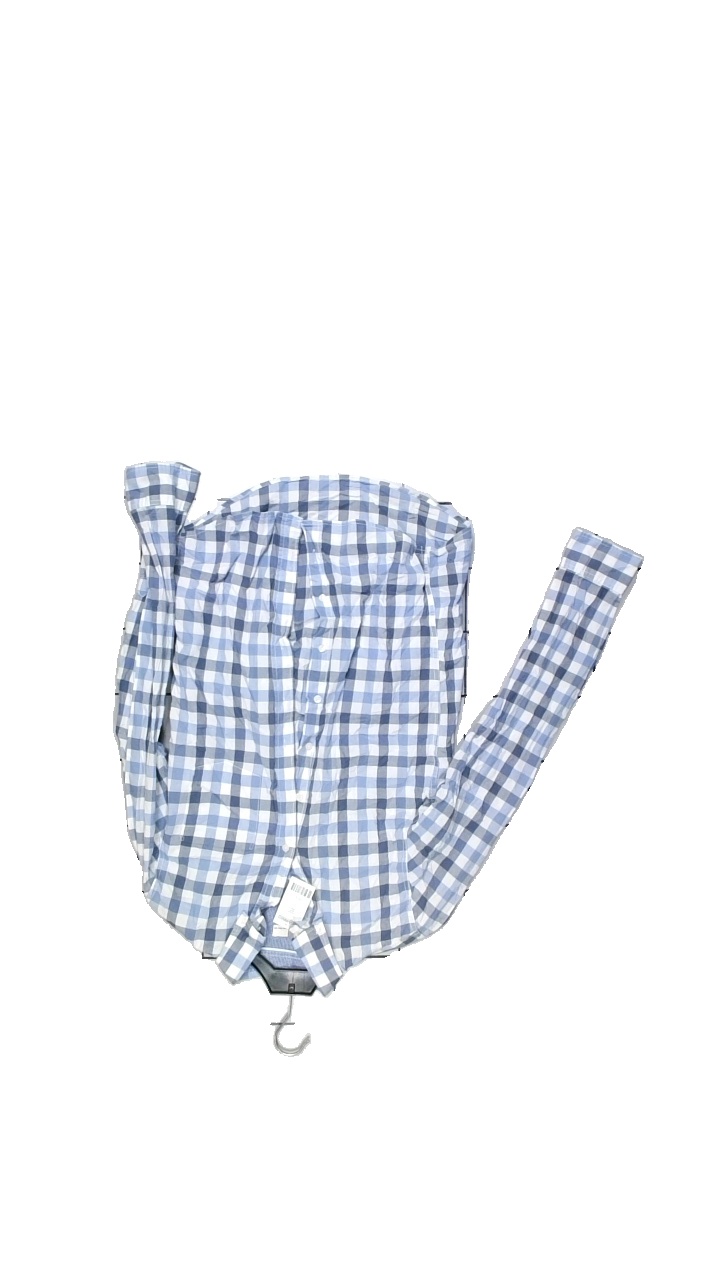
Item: Shirt (Men)
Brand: Dressman
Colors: White, Blue
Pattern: Checkered print
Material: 100% Bomull
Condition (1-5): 2
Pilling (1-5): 2
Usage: Reuse
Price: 50-100